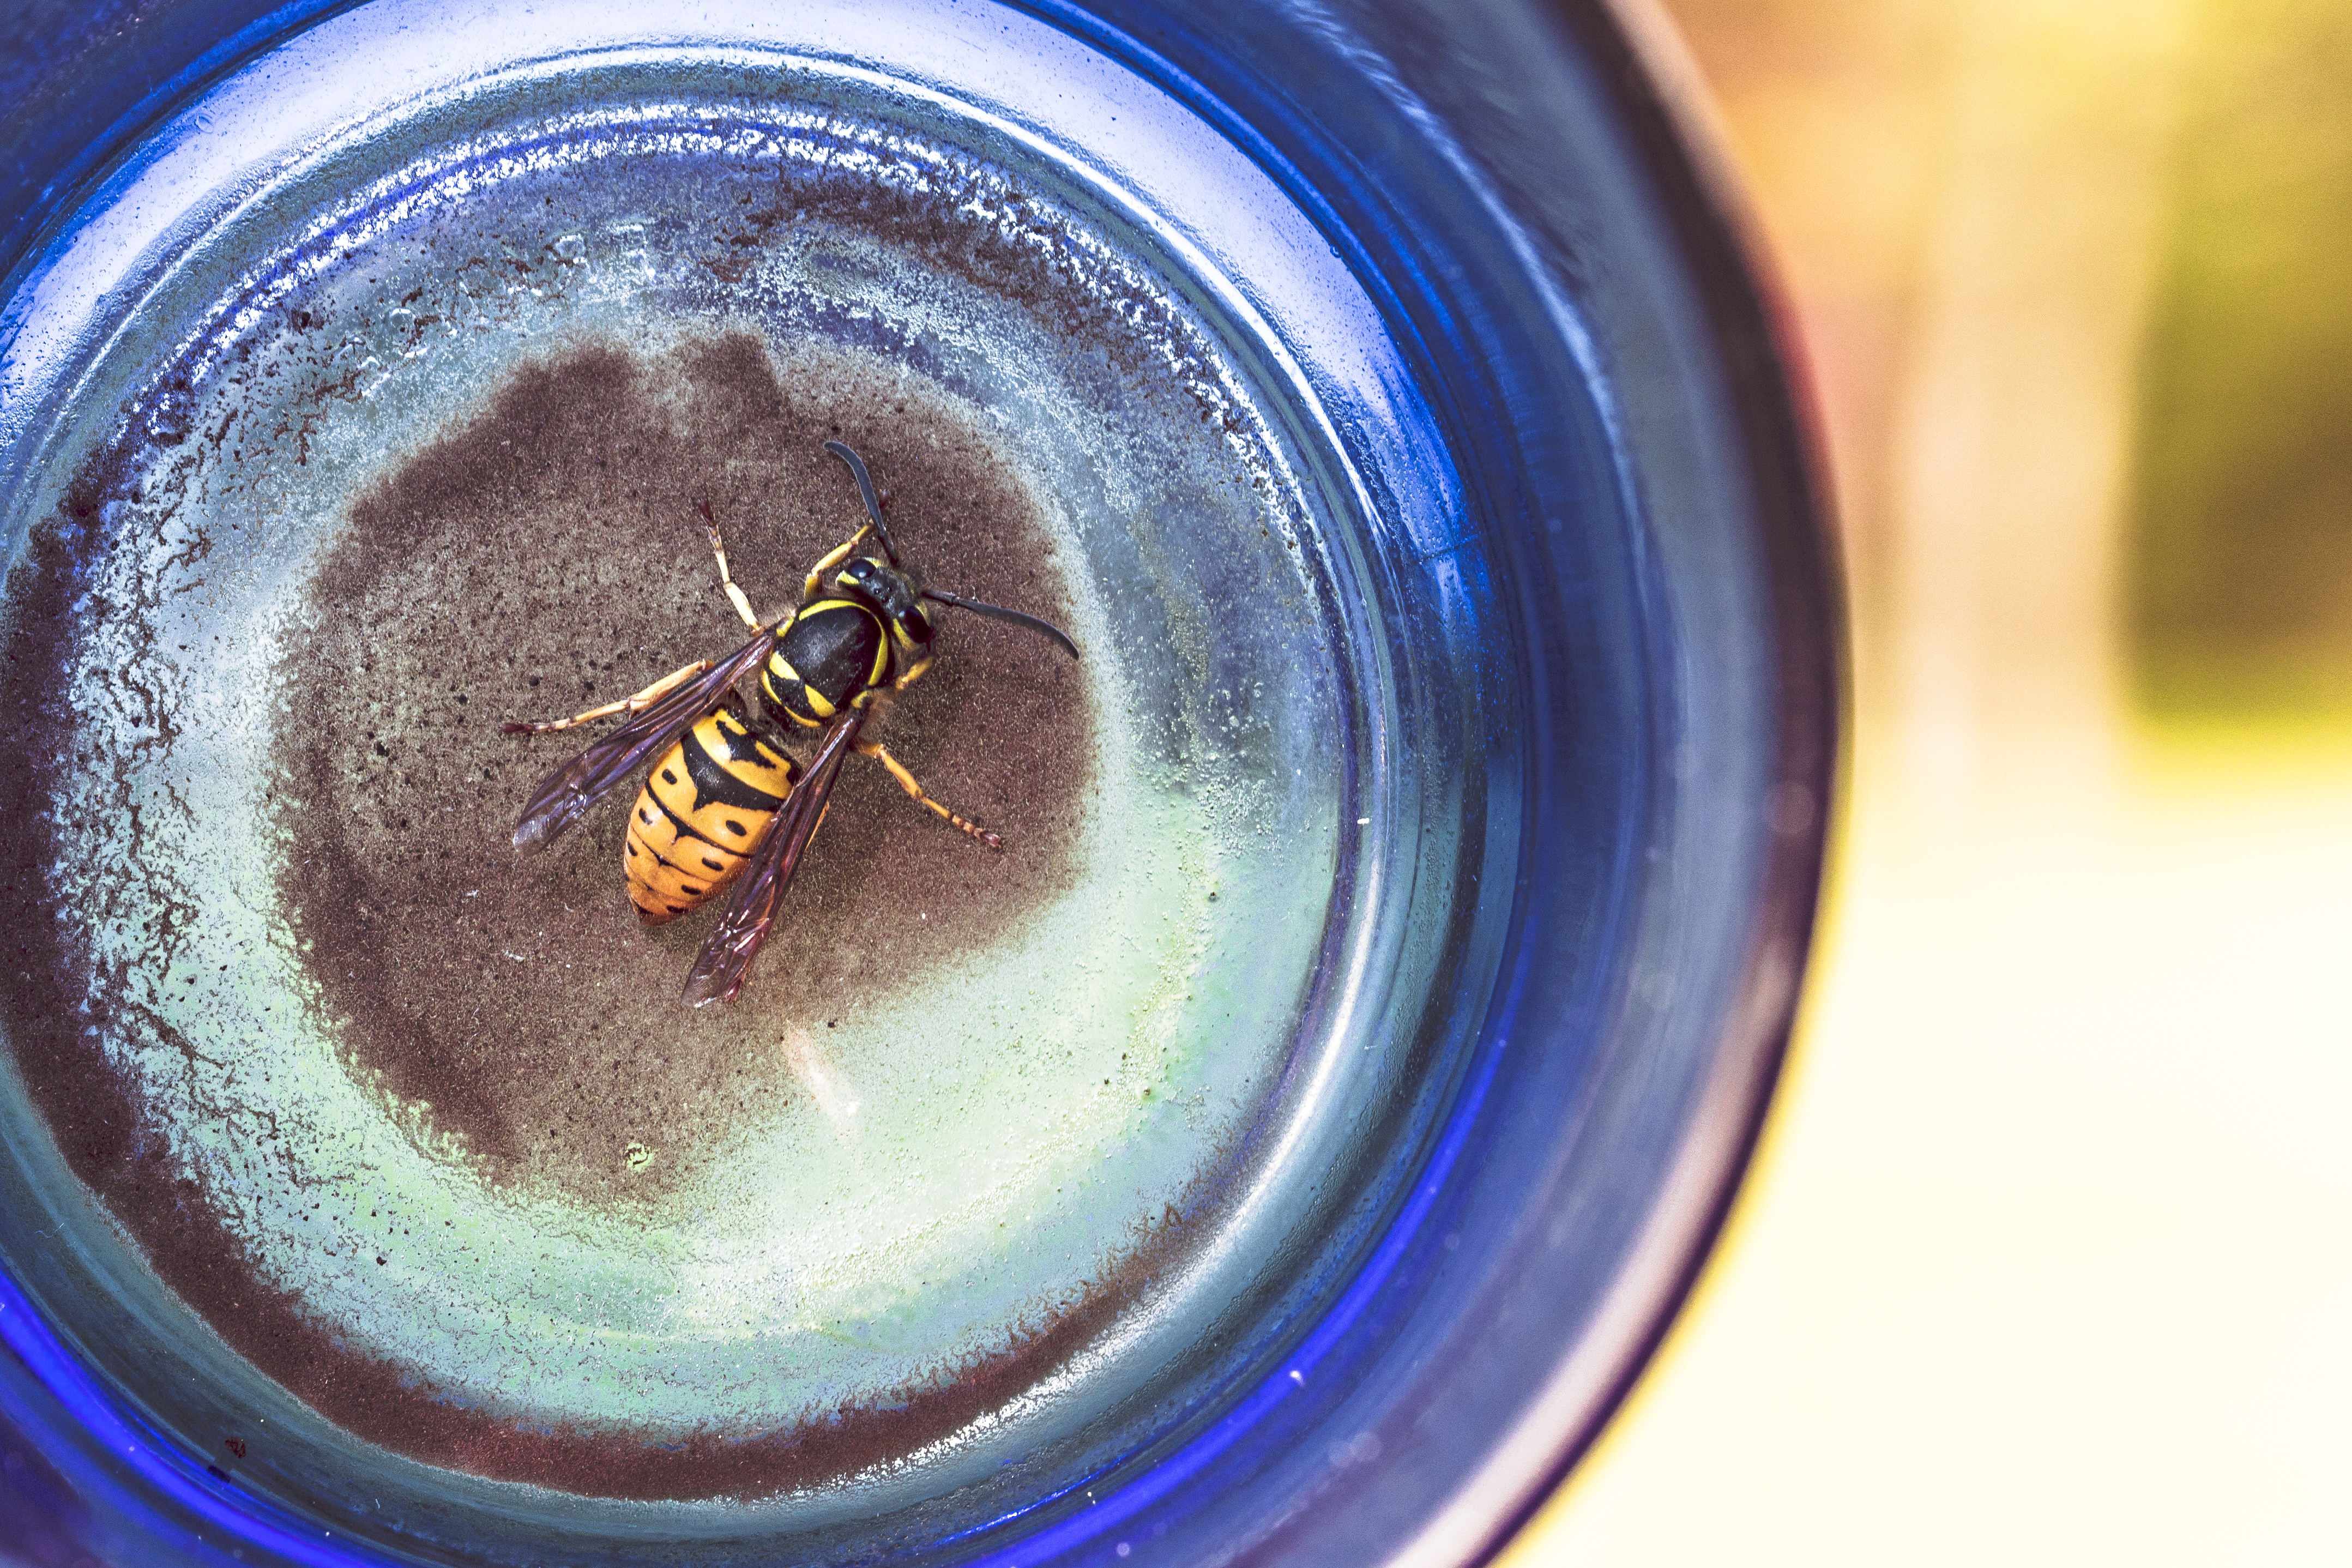
hand, glass, animal, color, insect, bottle, blue, close up, eye, organ, wasp, shape, macro photography, stinger